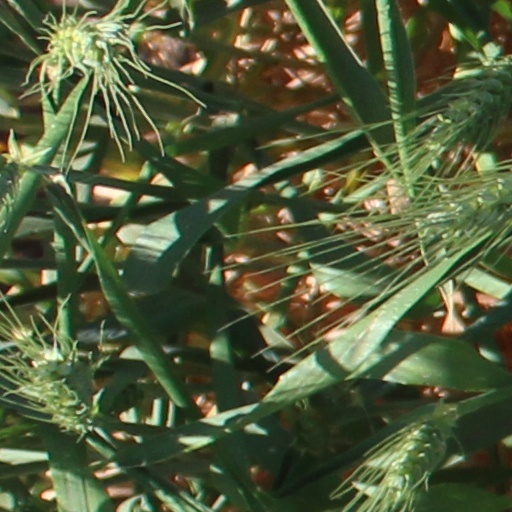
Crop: wheat